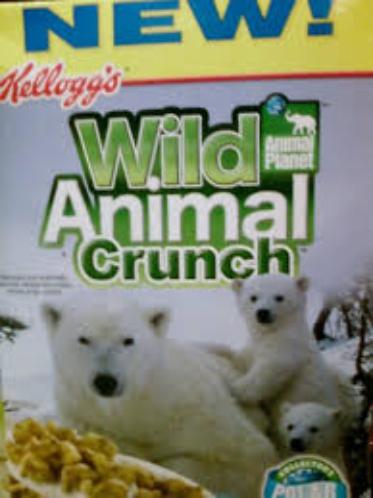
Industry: Leisure